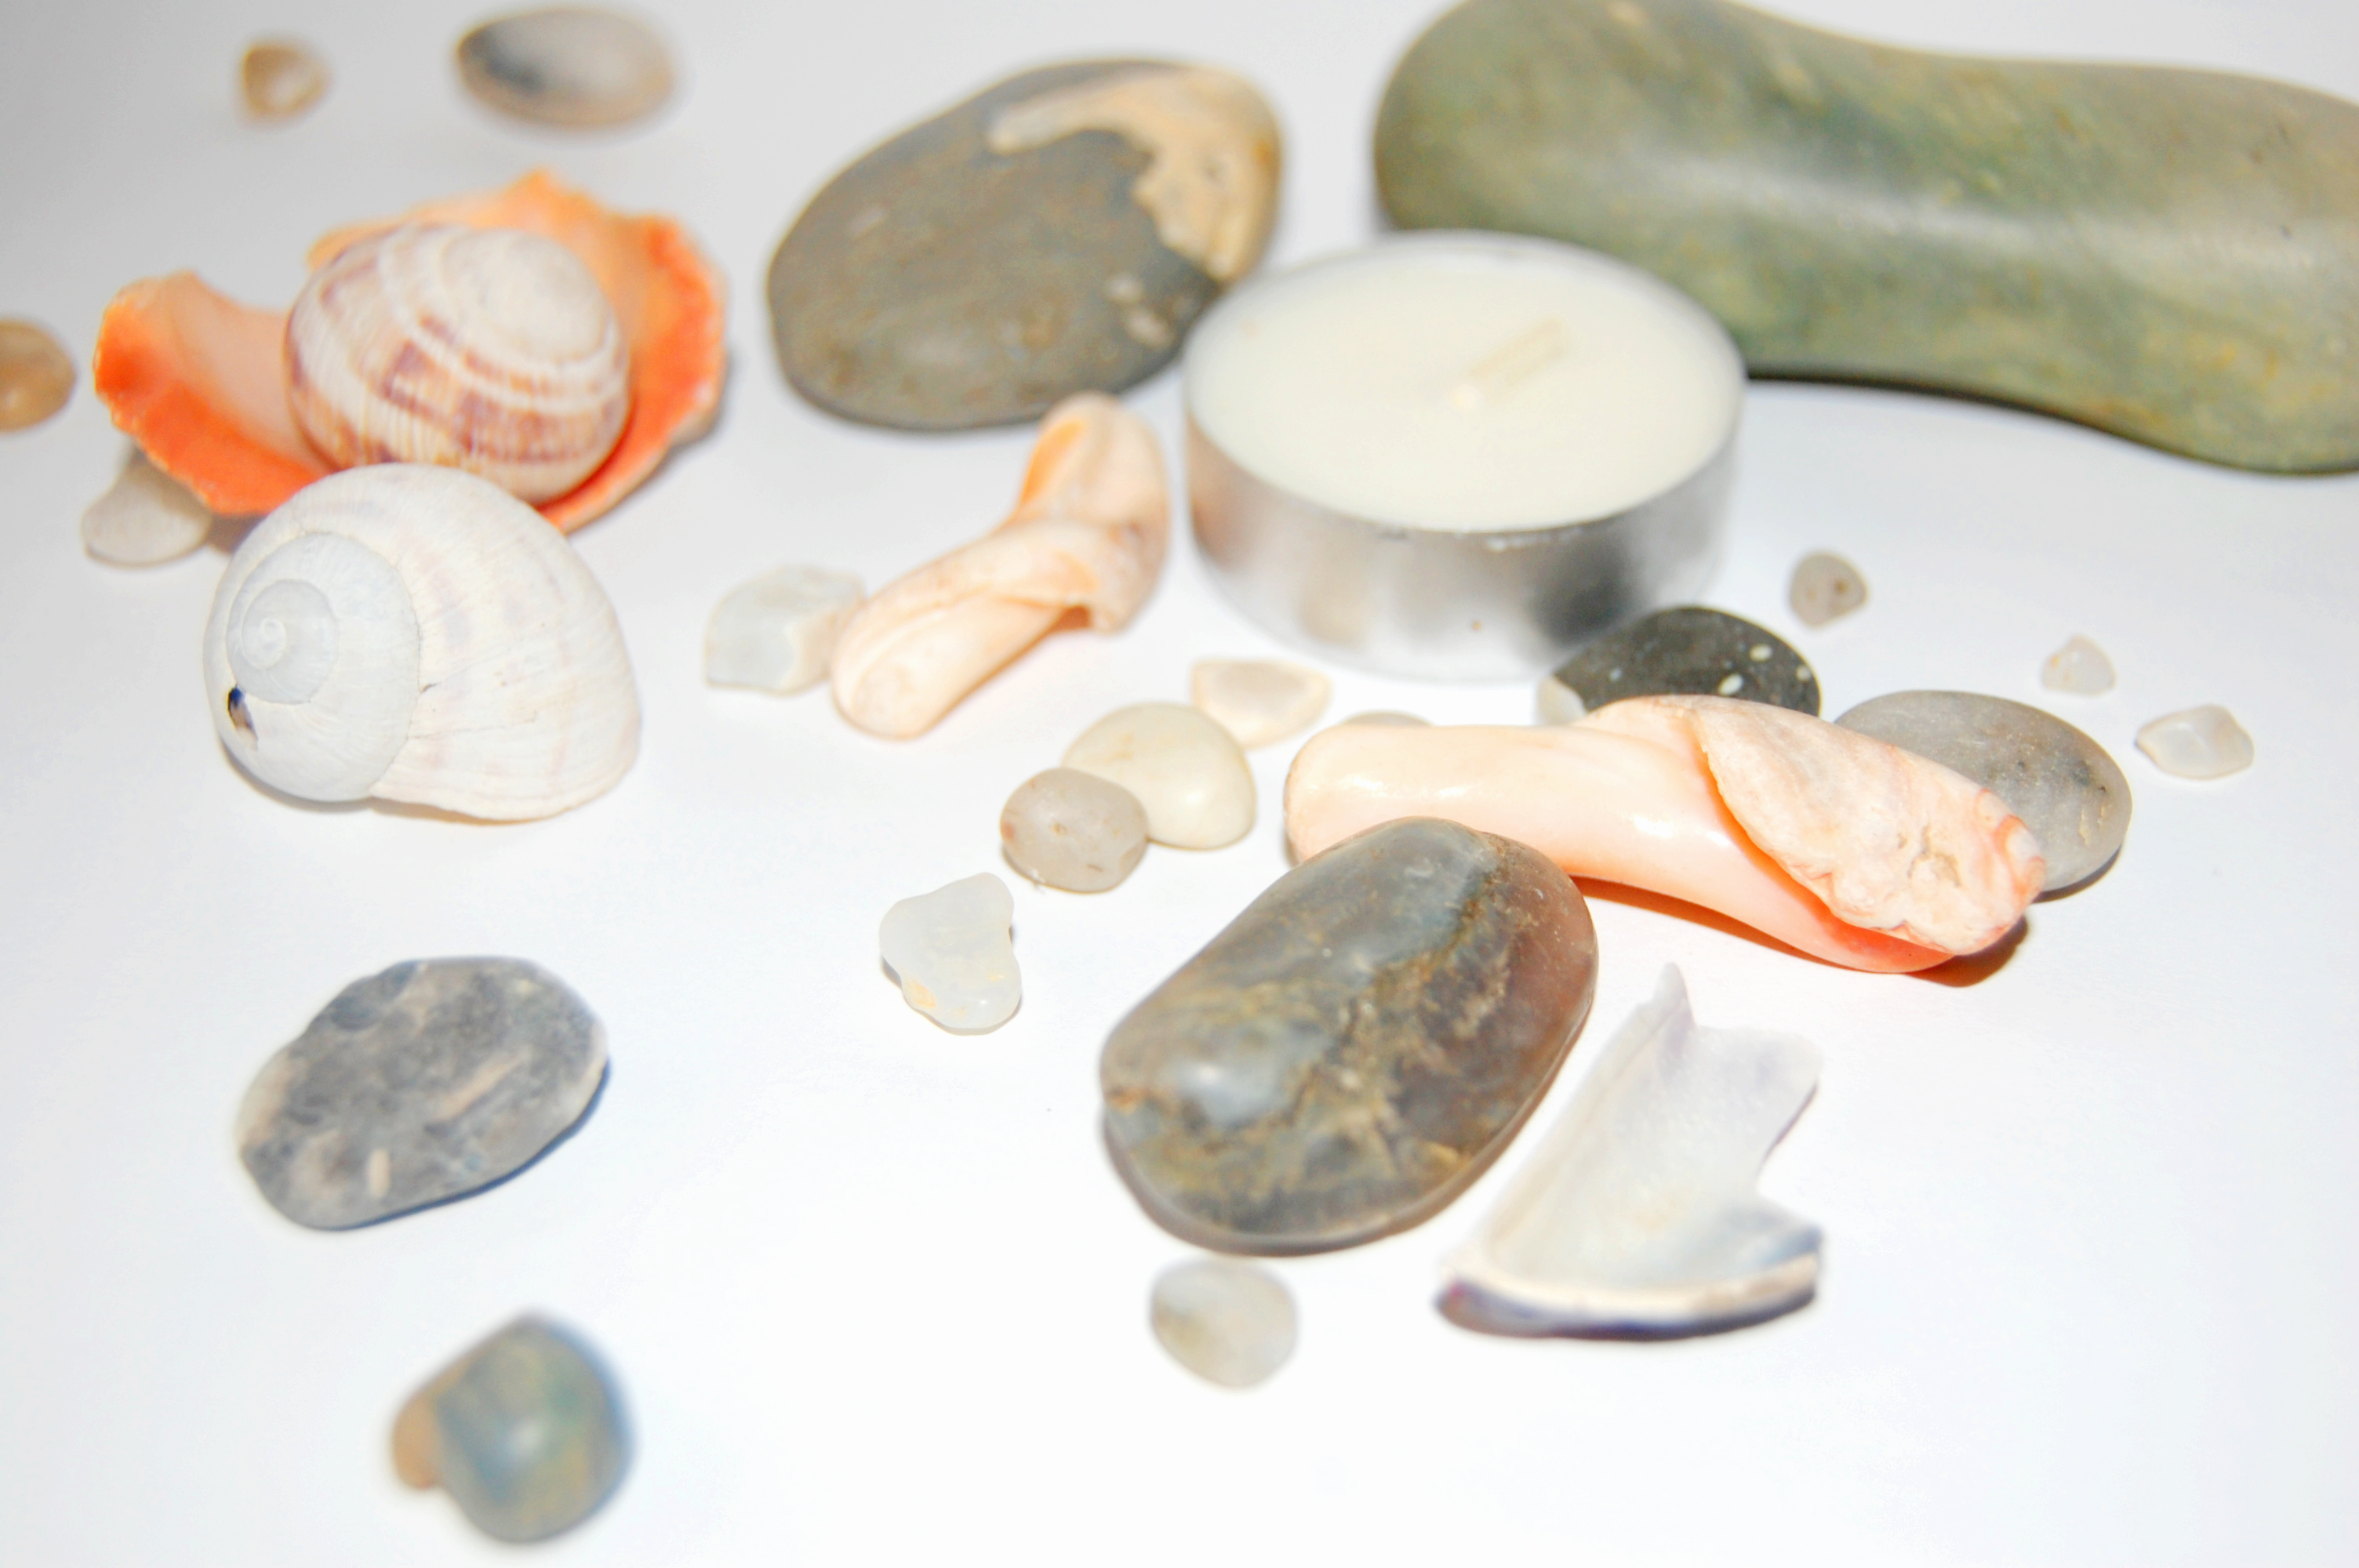
massage, stones, sea, shell, candle, manicure, background, relaxation, rest, beauty, health, spa, seashells, clam, clams oysters mussels and scallops, seashell